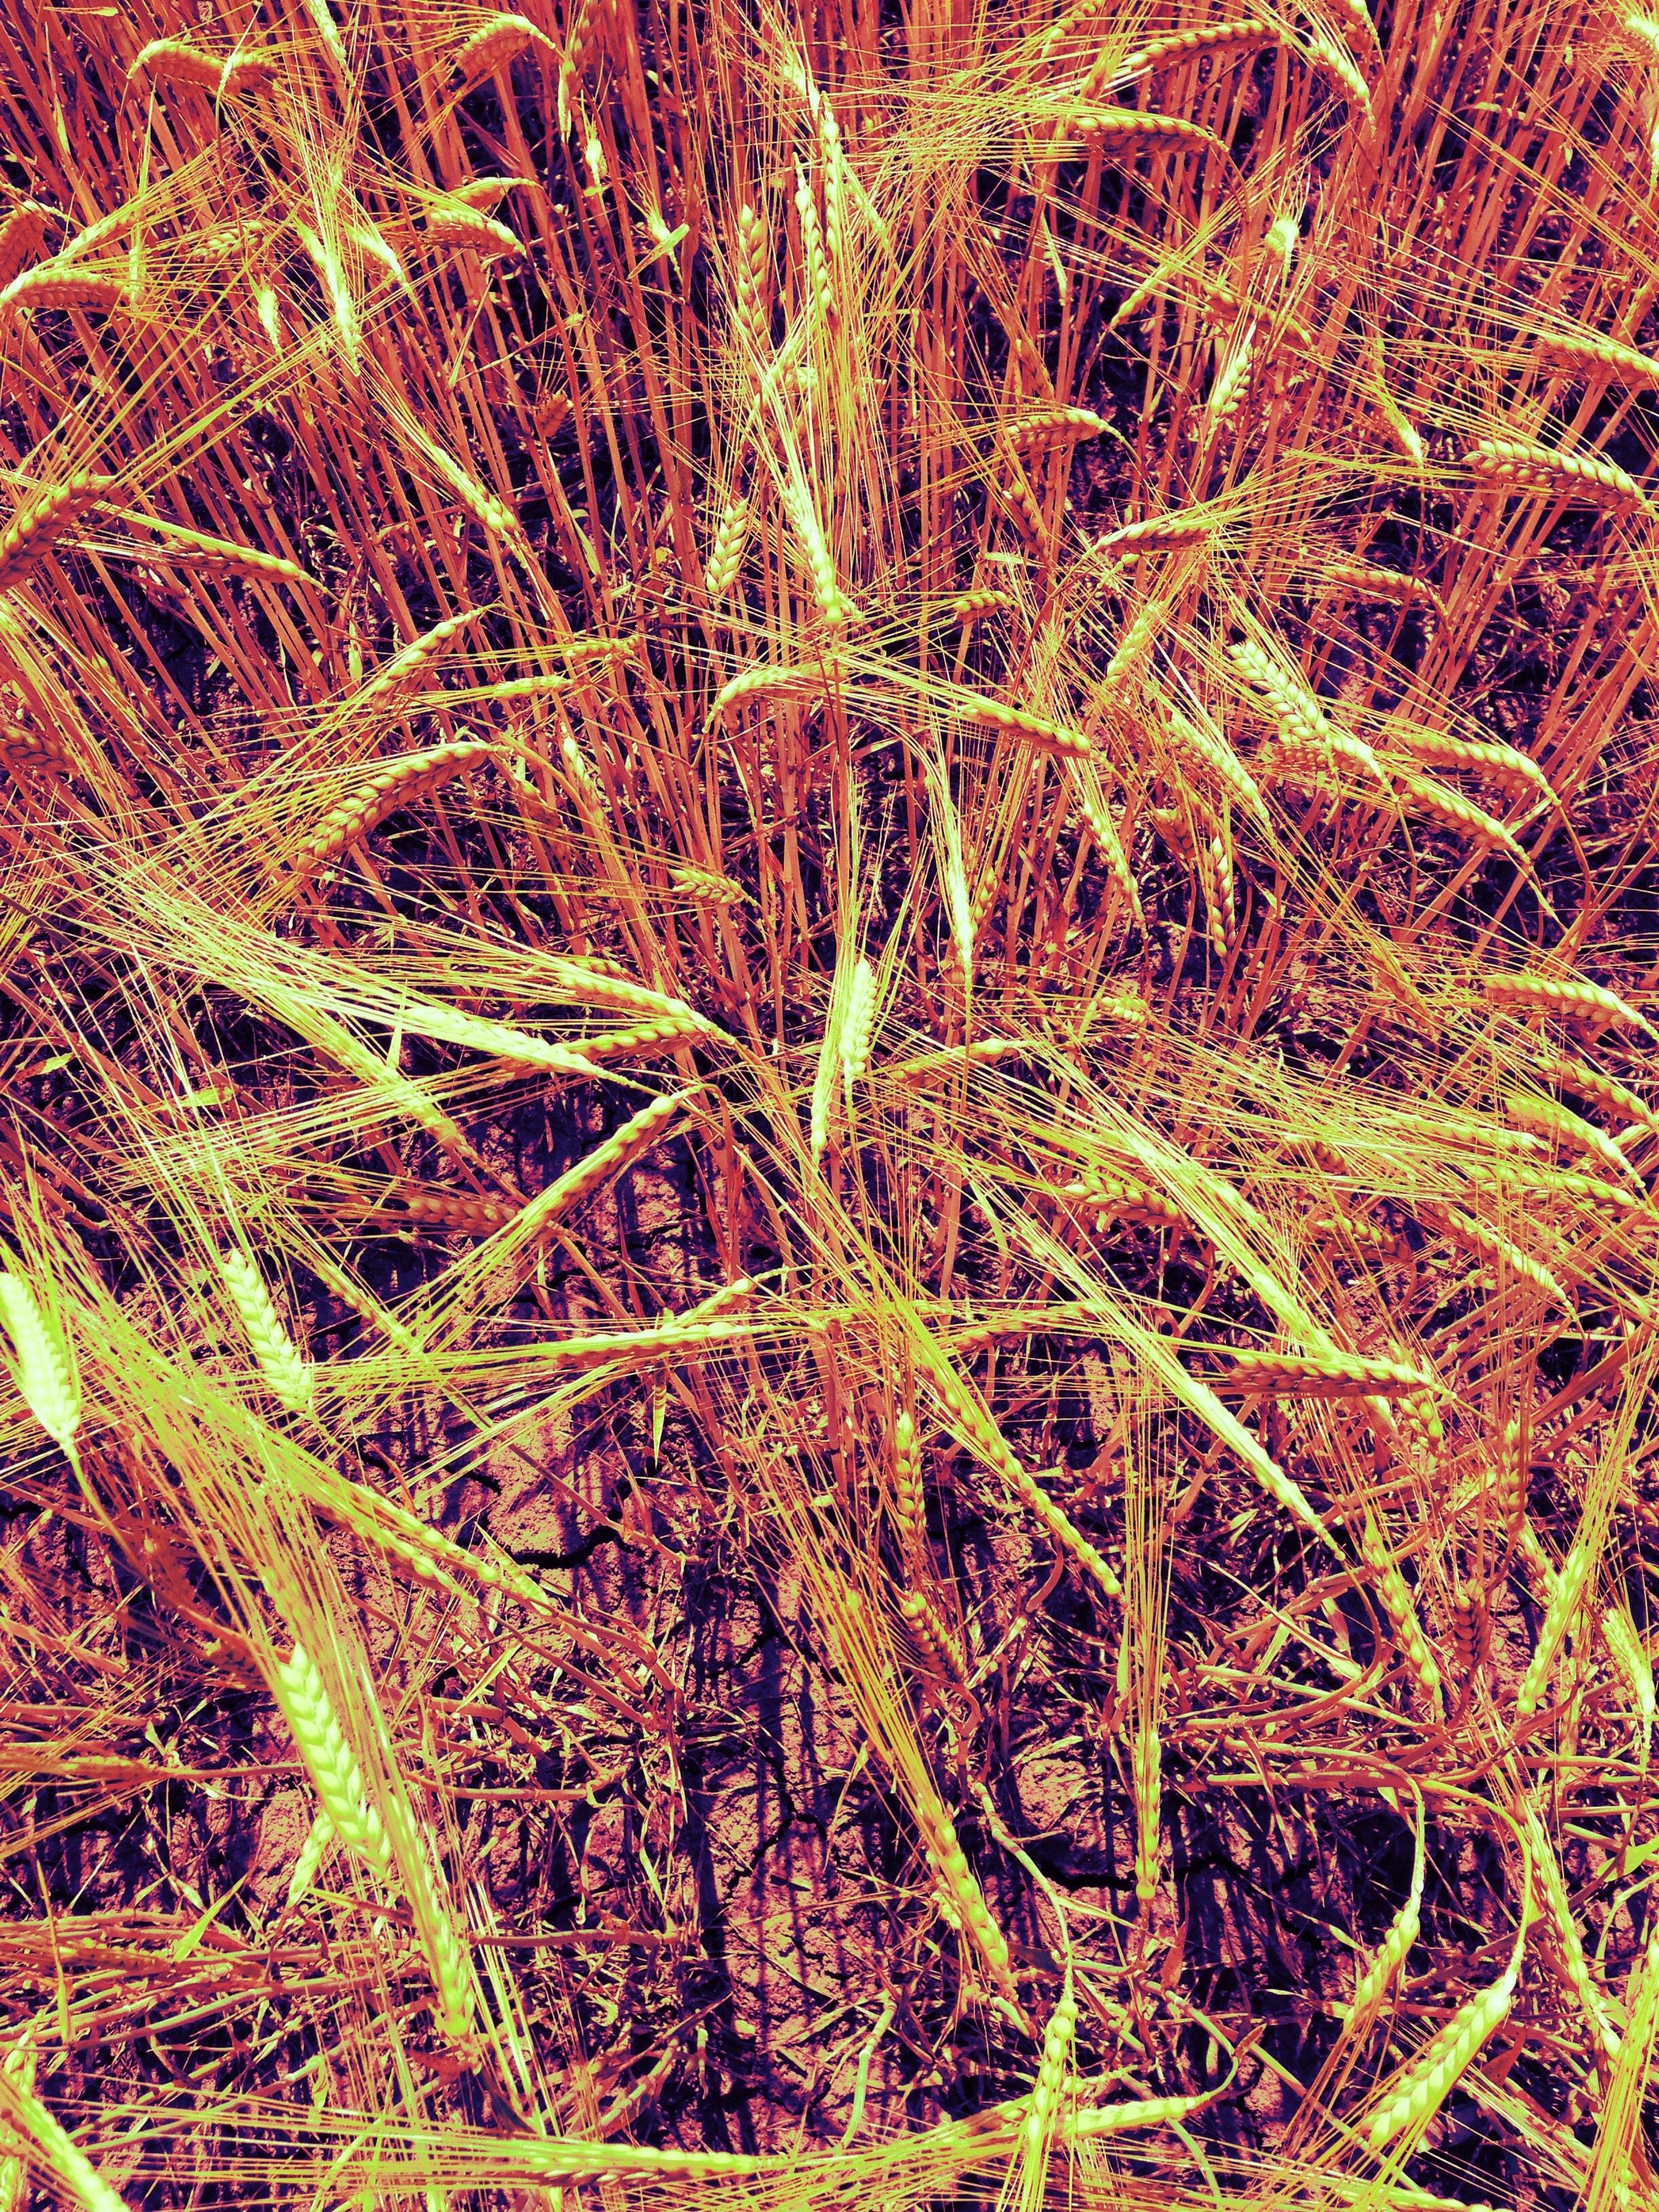
landscape, tree, nature, grass, branch, plant, sky, field, meadow, wheat, grain, leaf, flower, summer, harvest, herb, crop, soil, agriculture, flora, cultivation, wheat field, sunny, cornfield, cereals, biological, arable, corn ear, flowering plant, grass family, plant stem, land plant